Haslemere

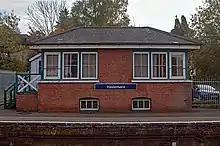
Haslemere signal box

The first indication of a settlement at Shottermill is from 1285, when reference is made to a Manor of Pitfold, covering the extreme southern portion of Farnham Hundred. From 1344, the manor was held by Edward III, but was granted to the Convent of Dartford in 1362. The land remained in the convent's possession until the Dissolution of the Monasteries in 1536, when it reverted to the Crown. A new charter was issued to Haslemere town by Elizabeth I in 1596. Today, this special status is celebrated with the Charter fair, held once every two years in the High Street.